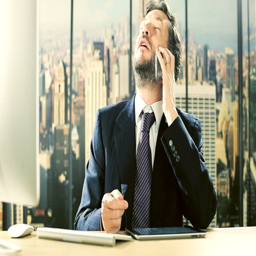
angry business man getting furious on the phone with client